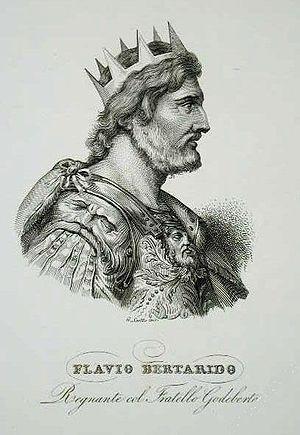
Perthari est un roi lombard d'Italie au VIIᵉ siècle qui règne à Milan associé à son frère Godepert de 661 à 662, puis rétabli seul de 671/672 jusqu'en 688 associé à son fils Cunibert en 680.